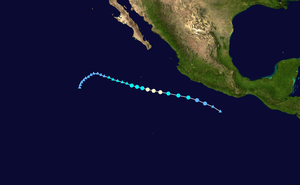
La saison cyclonique 2011 dans l'océan Pacifique nord-est est une saison des cyclones tropicaux débutant officiellement le 15 mai 2011 dans le Nord-Est de l'océan Pacifique puis le 1ᵉʳ juin dans le Nord de l'océan Pacifique et se terminant officiellement le 30 novembre 2011. Le premier cyclone nommé Adrian s'est formé le 7 juin et le dernier système Kenneth s'est dissipé le 25 novembre.